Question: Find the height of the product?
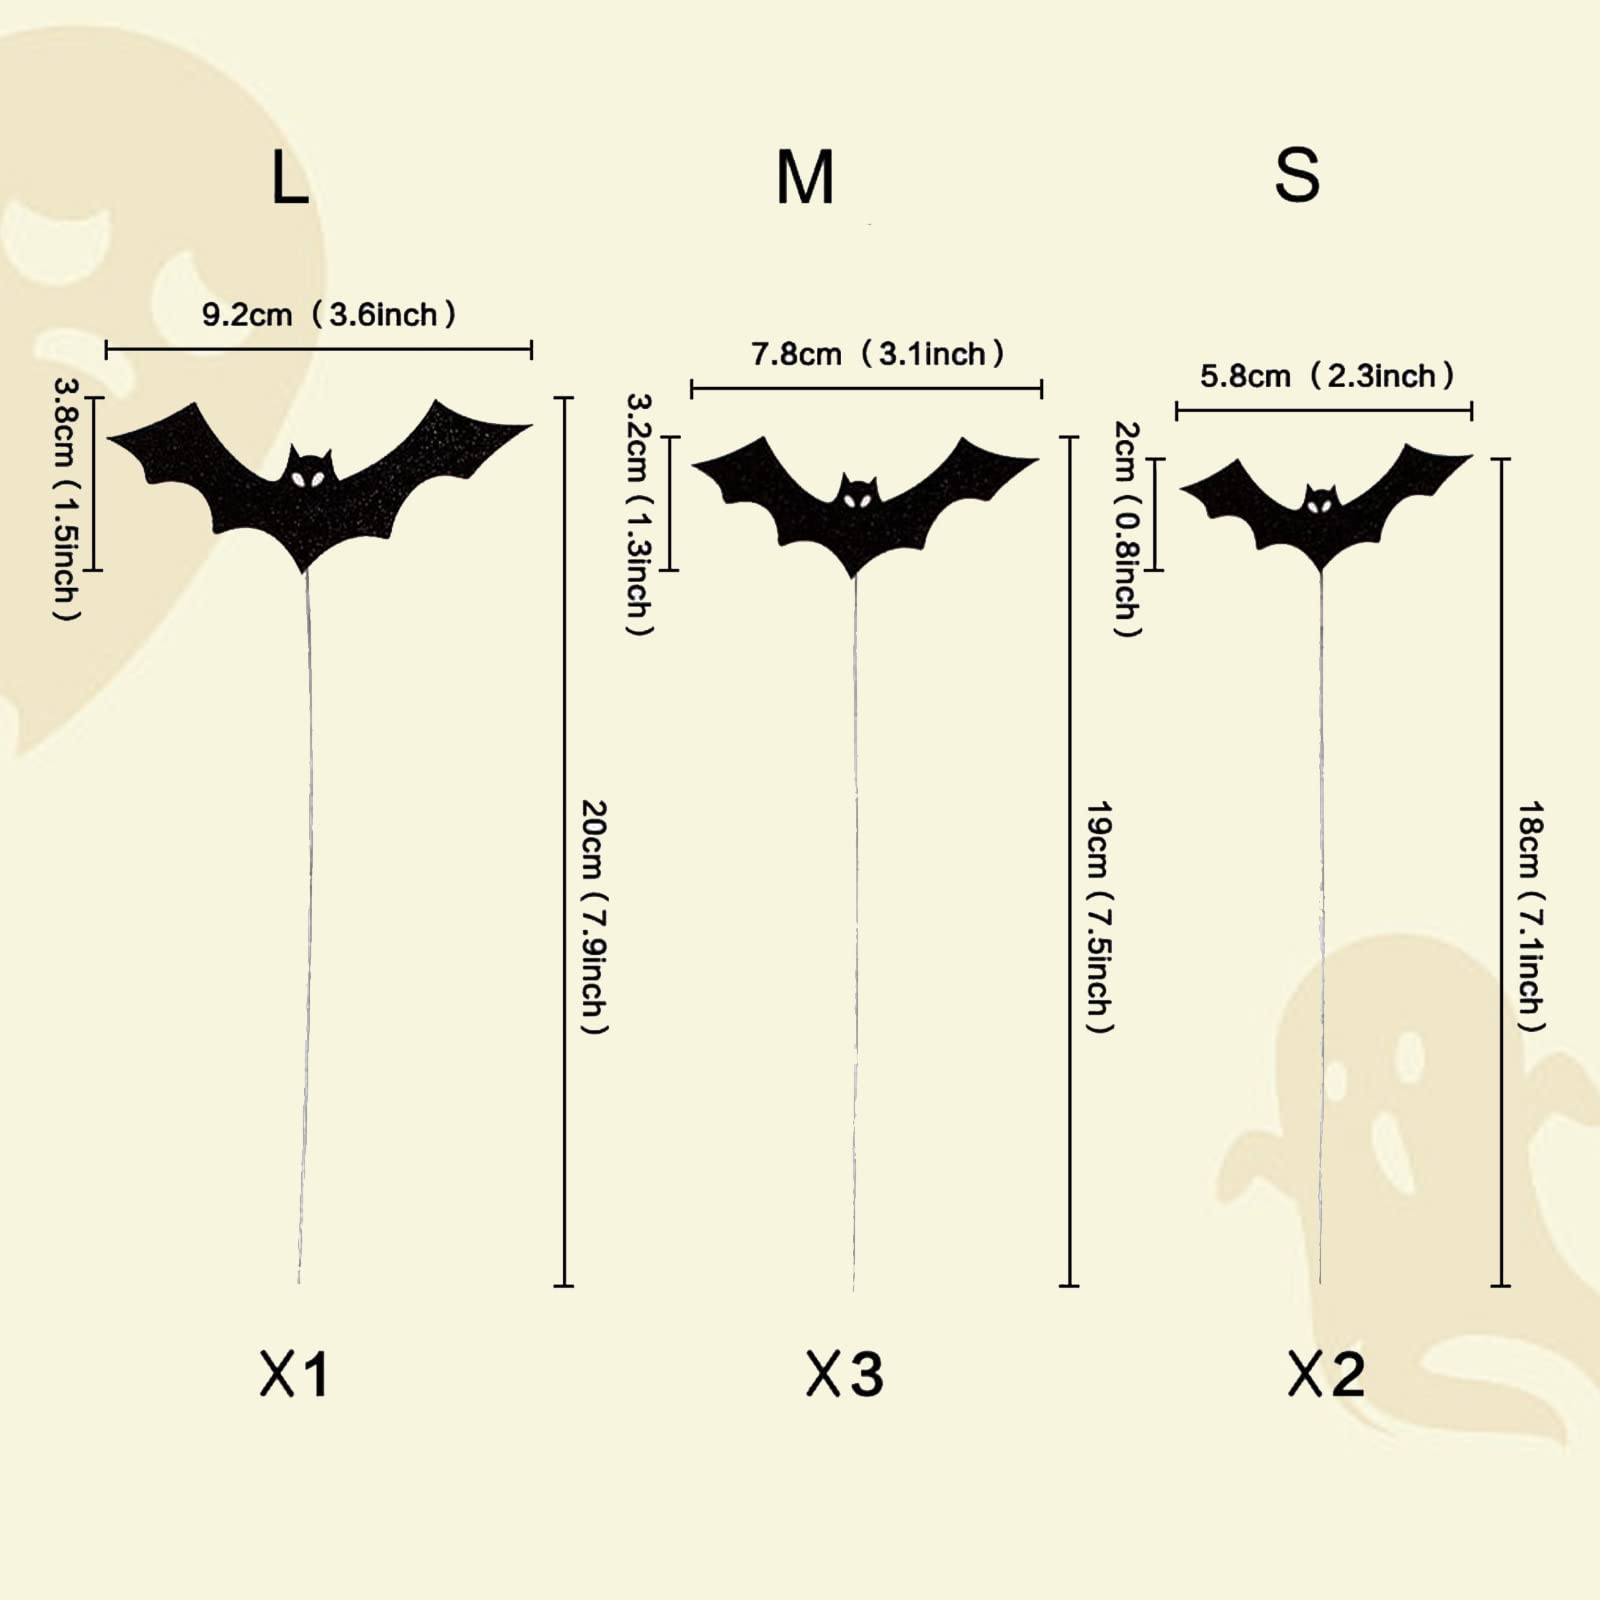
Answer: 20.0 centimetre